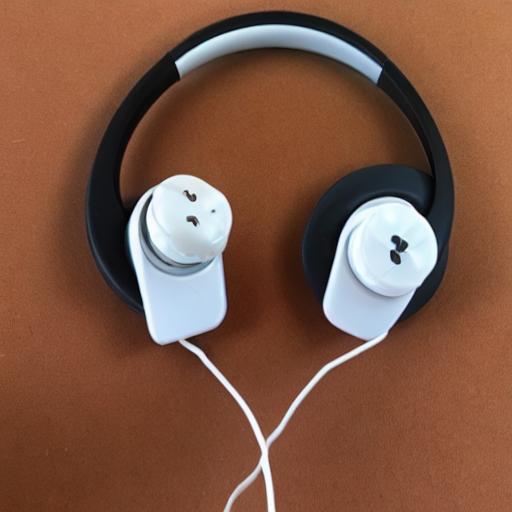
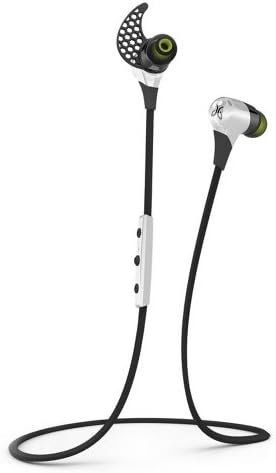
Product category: headphones
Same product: no